Christianity in the Middle East

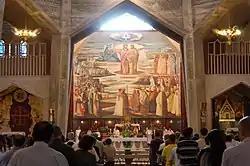
Catholic Mass in the Basilica of the Annunciation in Nazareth, Arab Christians are one of the most educated groups in Israel

Most Christians in Egypt are Copts, who are mainly members of the Coptic Orthodox Church. The Coptic language – a derivative of the Ancient Egyptian language, written mainly in the Greek alphabet, is used as the liturgical language of all Coptic churches inside and outside of Egypt. Although ethnic Copts in Egypt now speak Egyptian Arabic (the Coptic language having ceased to be a working language by the 18th century), they believe in an Ancient Egyptian Coptic identity rather than an Arab identity (also referred to as Pharaonism). Copts reside mainly in Egypt, but also in Sudan and Libya, with tiny communities in Israel, Cyprus, Jordan, Lebanon, and Tunisia. Copts presently constitute the largest Christian population in the Middle East, generally estimated at 10–15% by officials, or in the 20 million range. However, as Egyptian censuses since 2006 have not reported religious affiliation due to being optional, along with the government acknowledging the census is not a proper representation of Christians, various Coptic groups and churches claim a higher number in the range of 15 to 23 million.